Crown steeple

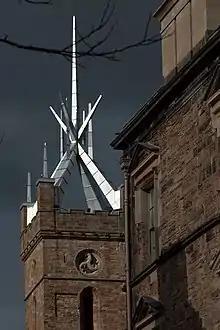
Crown steeple of St Michael's Parish Church, Linlithgow (1964)

One of the most recent examples is at St Michael's Parish Church, Linlithgow, where an aluminium crown spire was added in 1964. This replaced an historic crown steeple whose weight had begun to threaten the integrity of the tower. This was illustrated in Slezer's view of Linlithgow Palace.